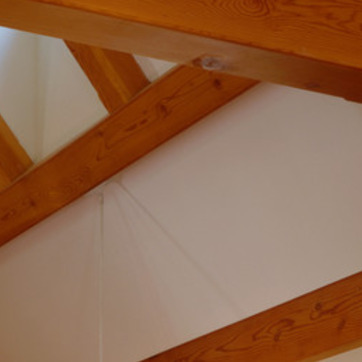
Material: painted